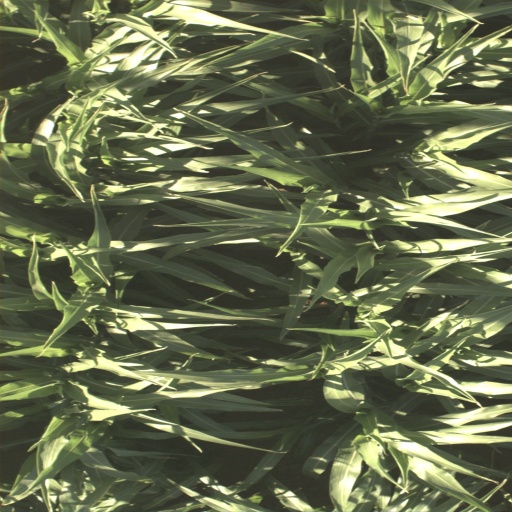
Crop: sorghum